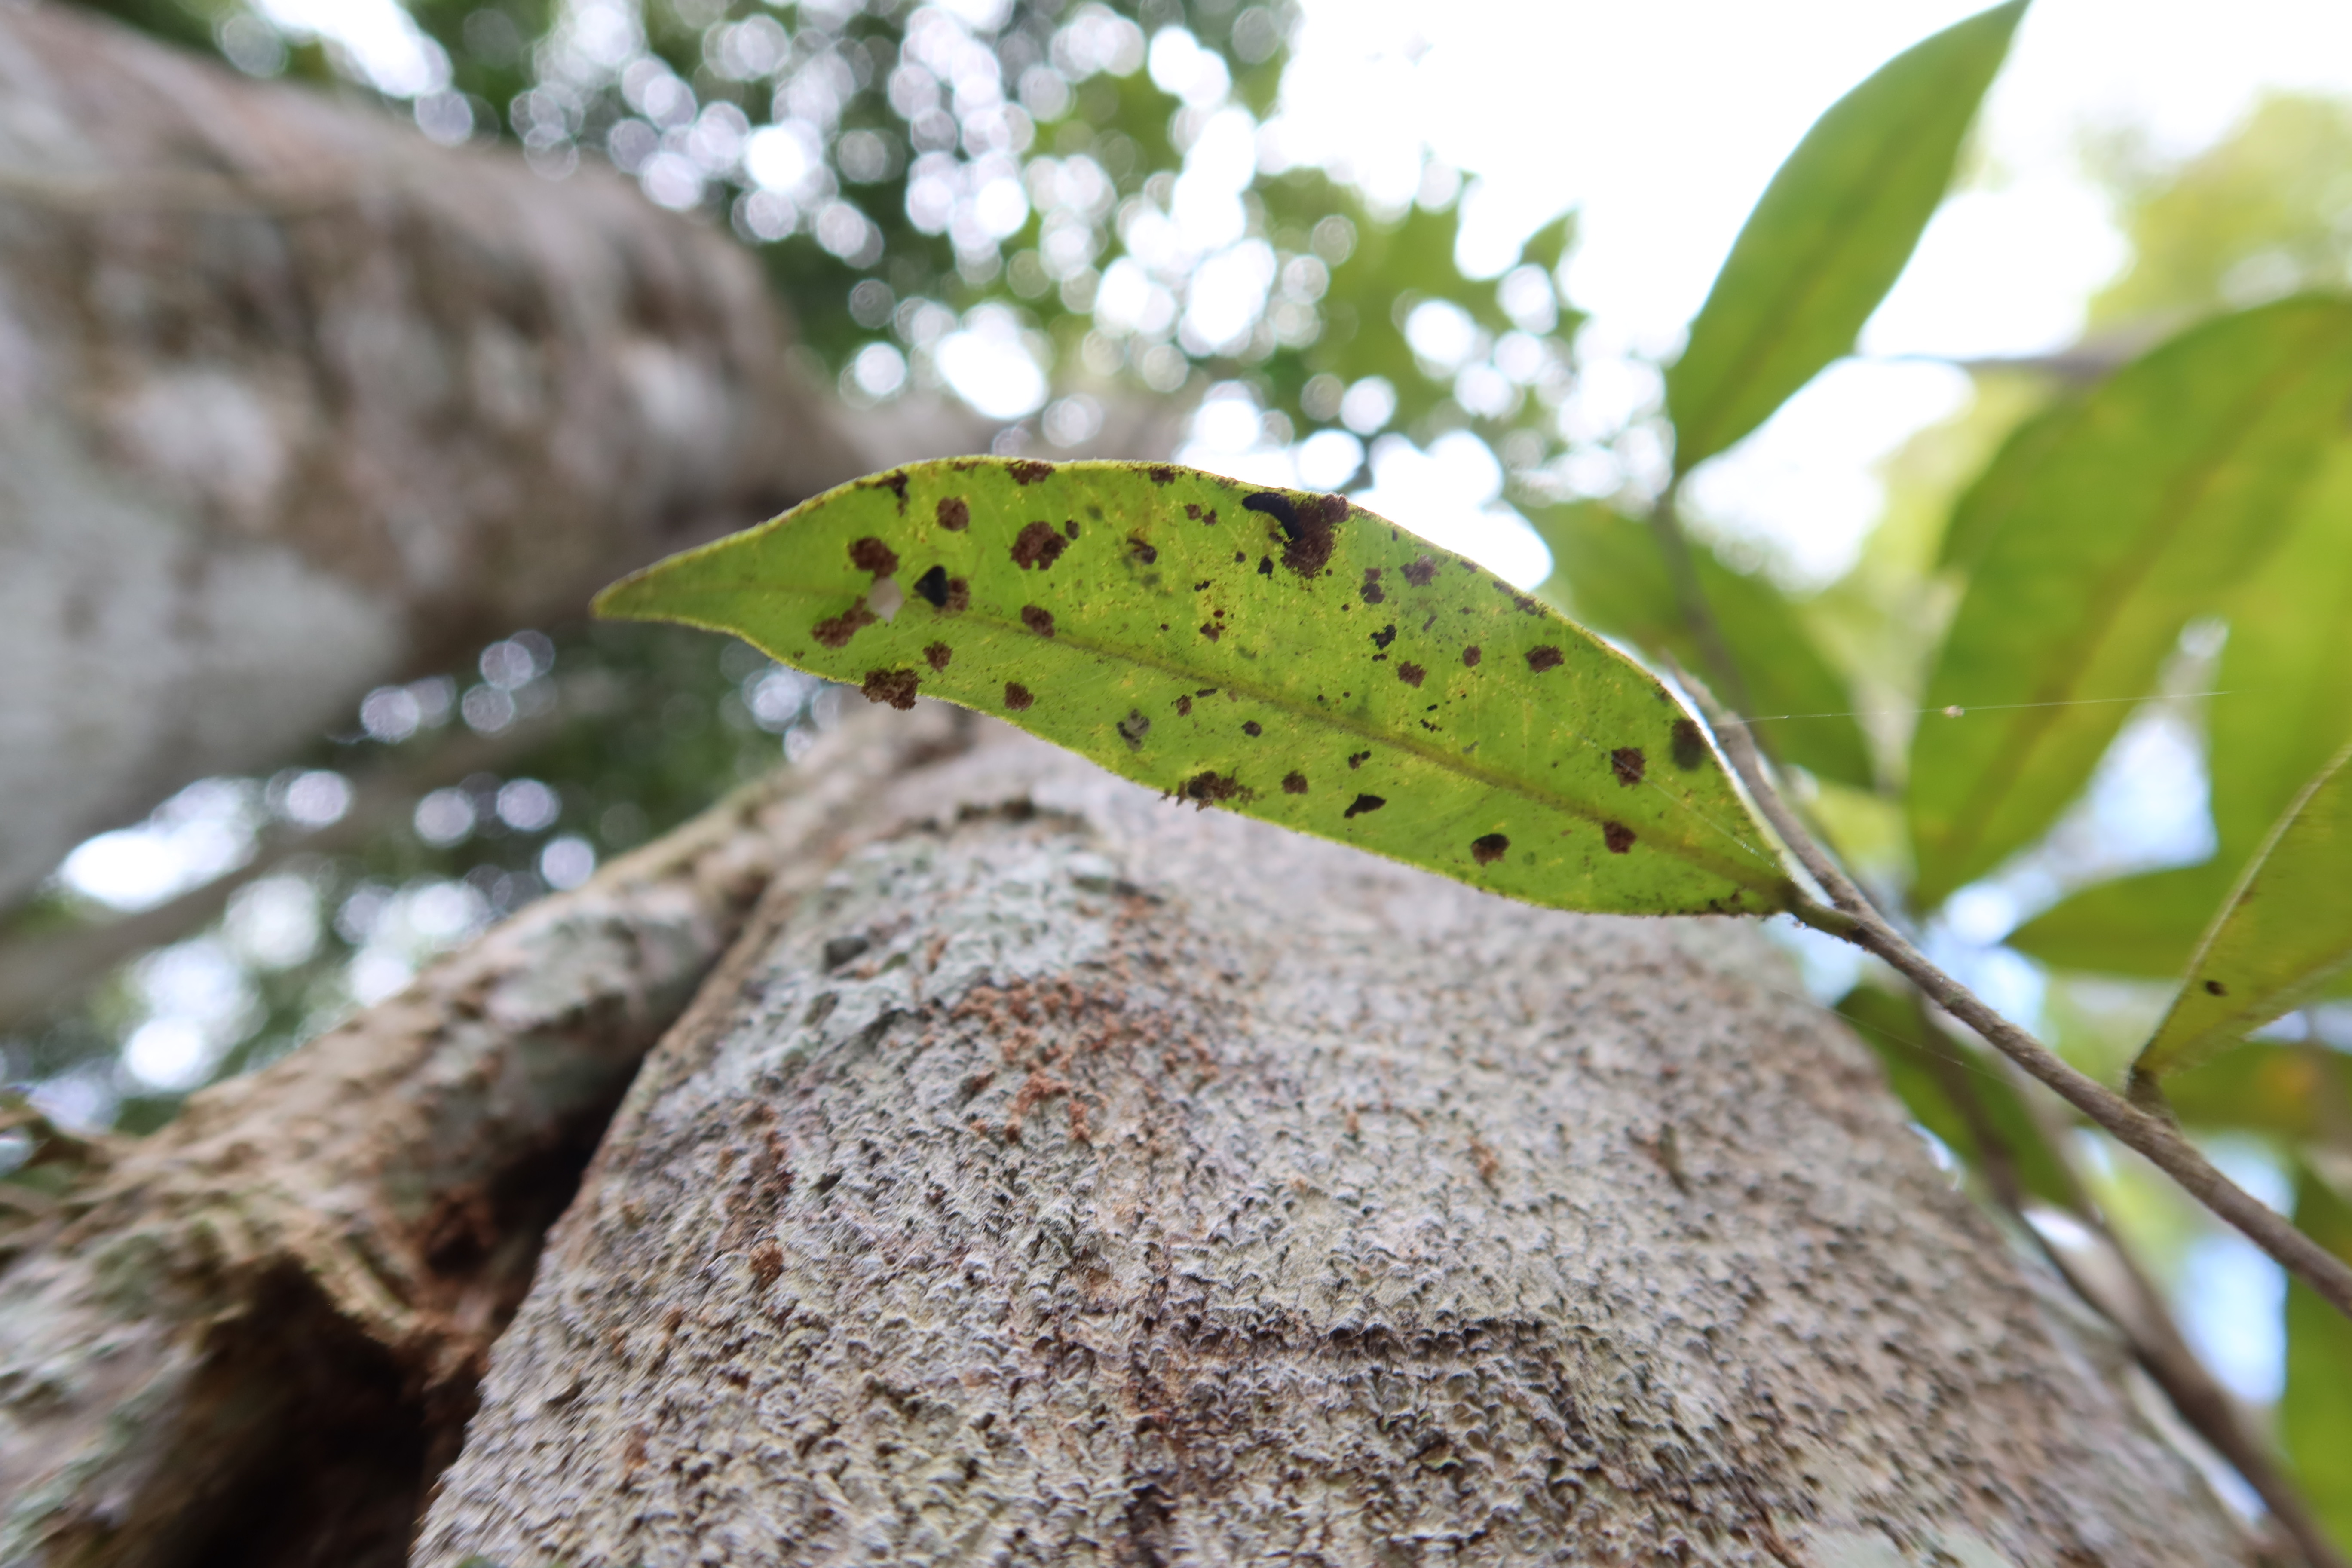
Label: Brown clumps